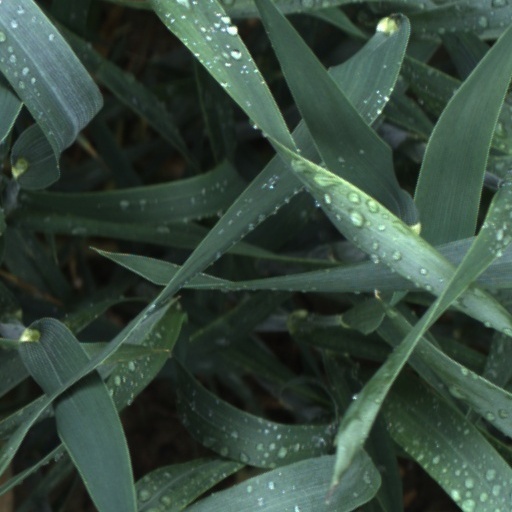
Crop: wheat